Zalmay Khalilzad

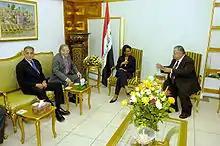
Khalilzad with Donald Rumsfeld, Condoleezza Rice, and Iraqi President Jalal Talabani in April 2006.

Khalilzad began his job as the U.S. ambassador to Iraq on June 21, 2005. He was credited for helping negotiate compromises which allowed the ratification of the Constitution of Iraq in October 2005. Khalilzad also worked to ensure that the December 2005 elections ran smoothly and played a substantial role in forming the first post-Saddam government. Khalilzad also helped establish the American University of Iraq, in Sulaimaniya, and sits on its board of regents.